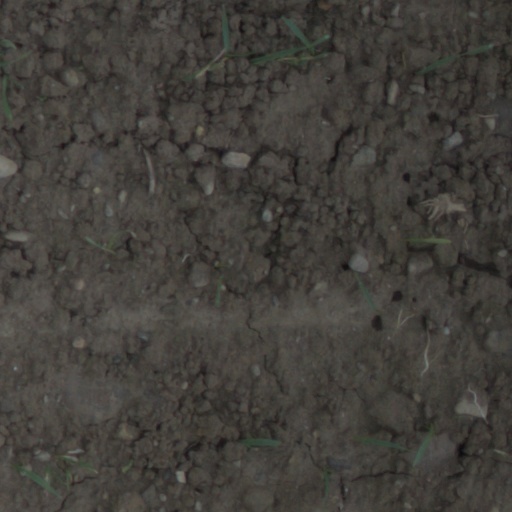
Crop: wheat